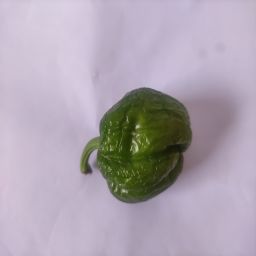
Crop: Bell Pepper
Quality: Ripe